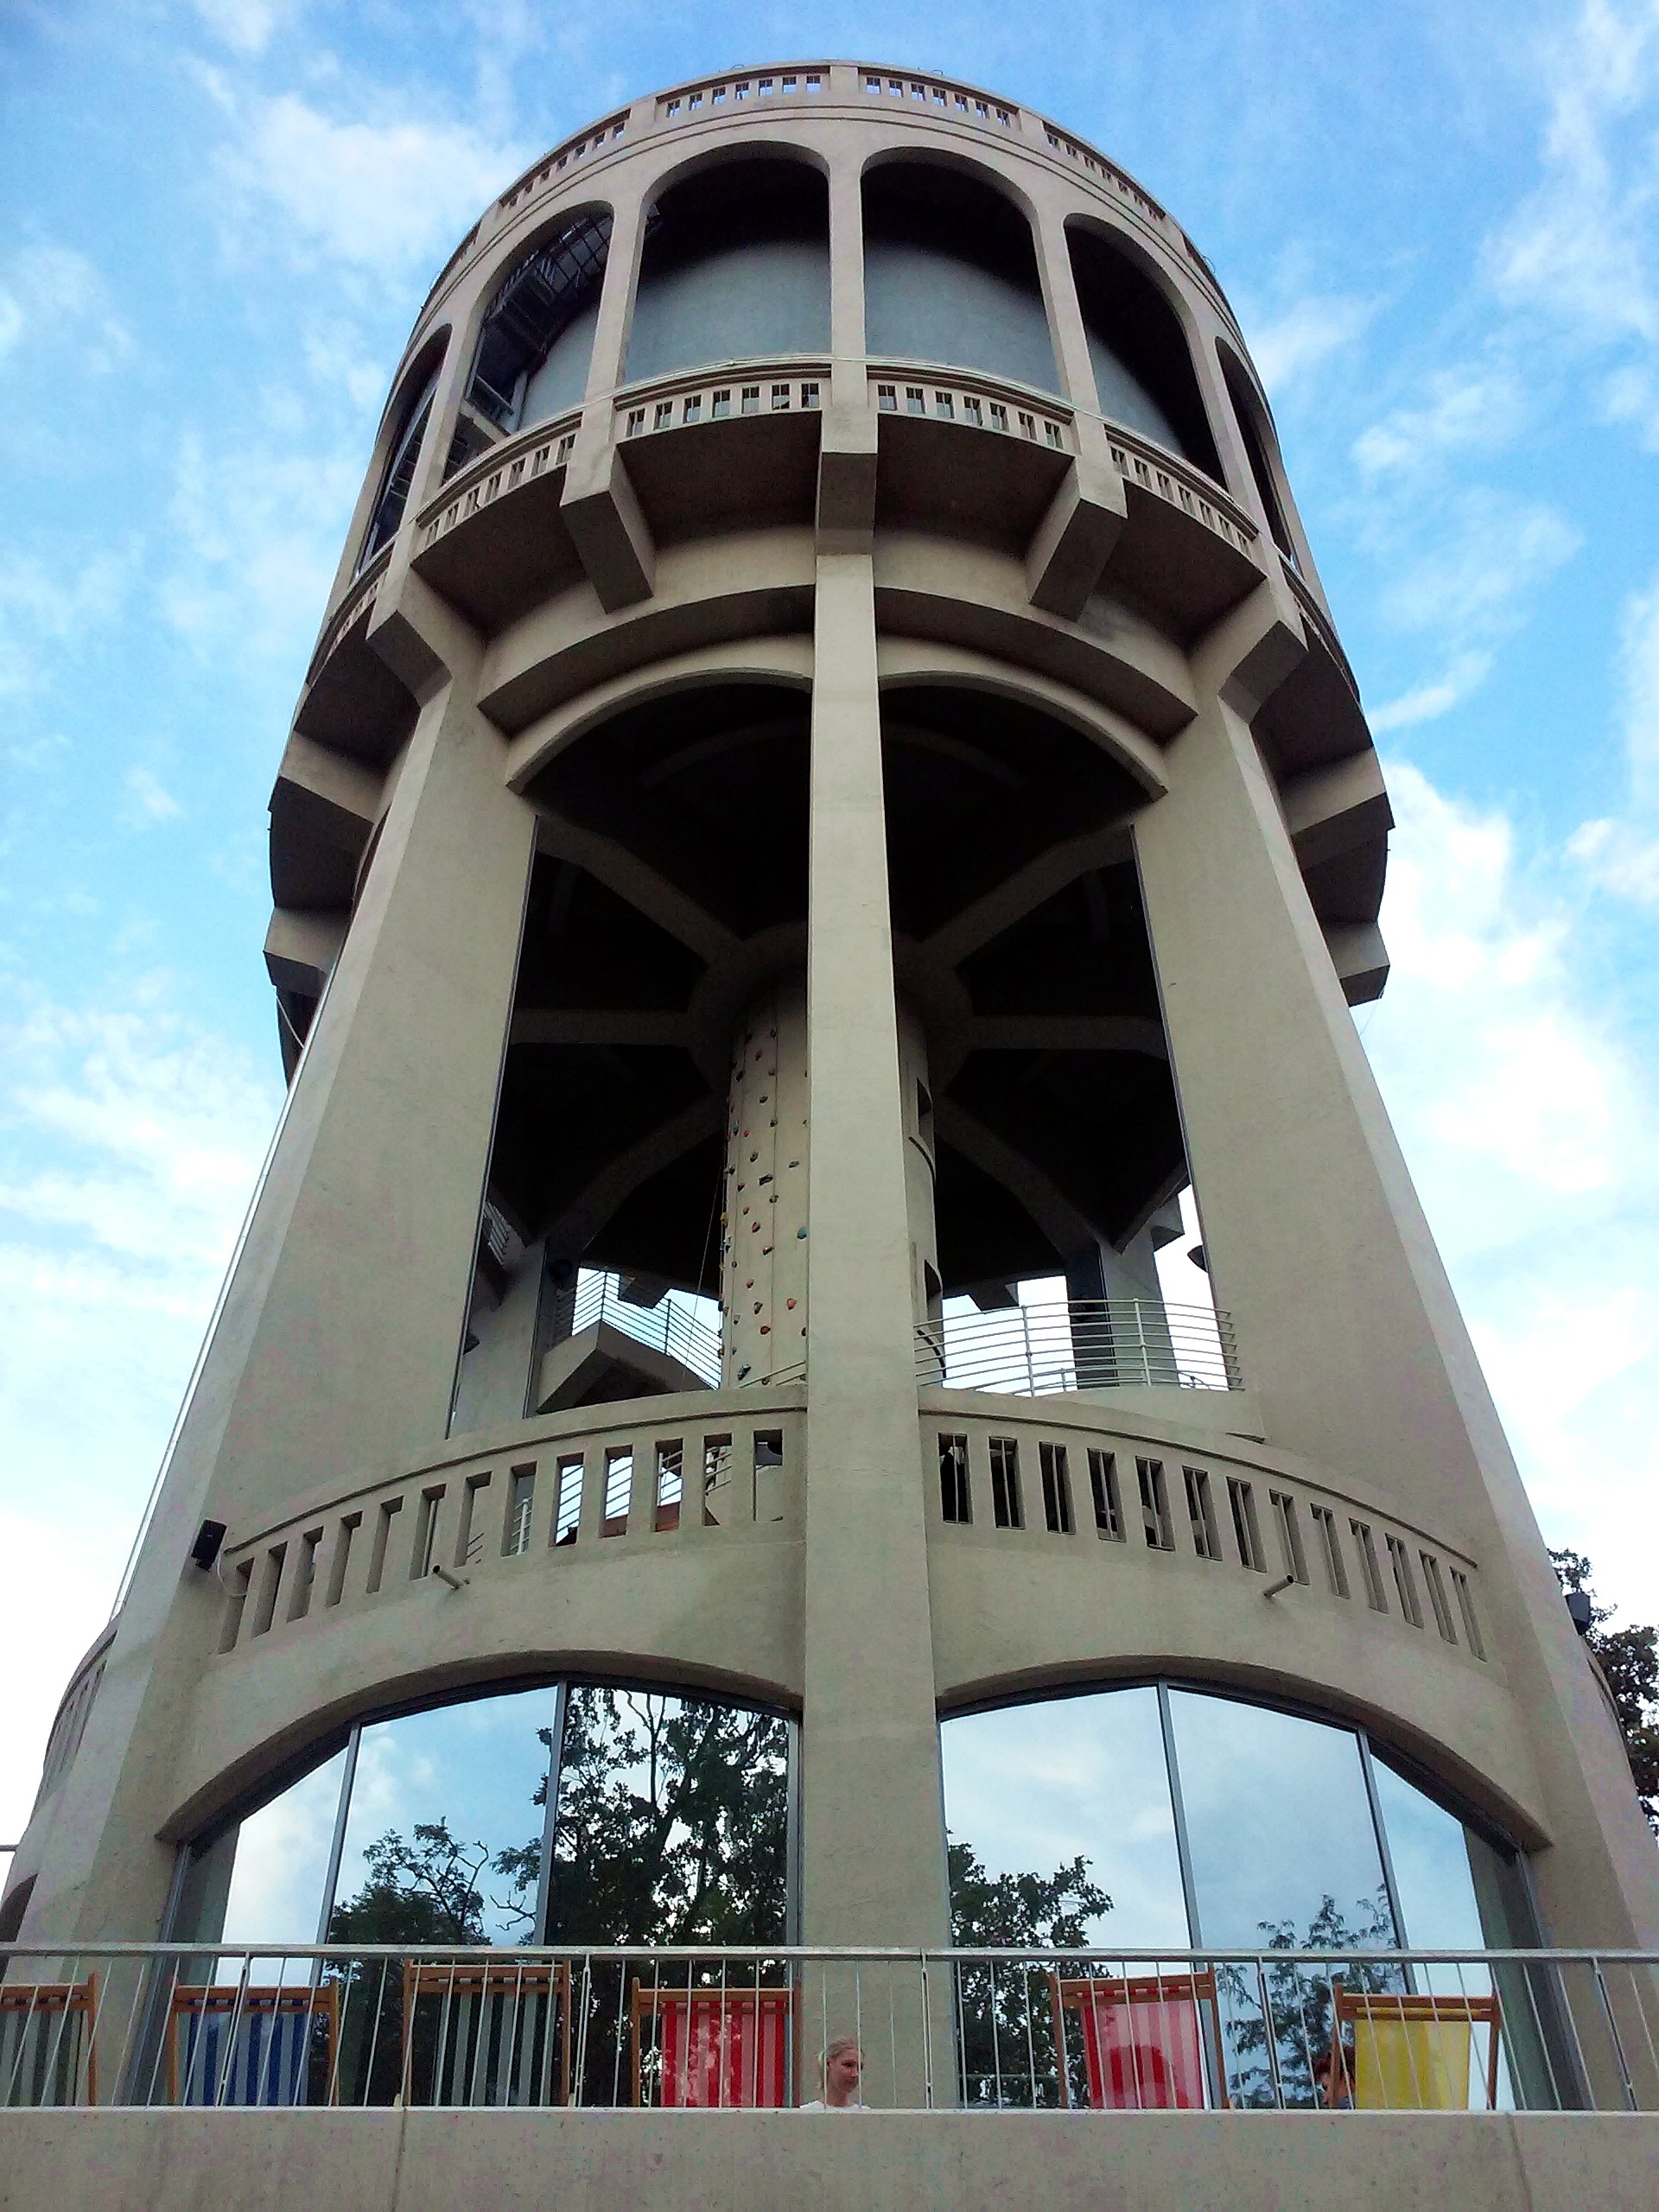
architecture, tower, landmark, facade, water tower, debrecen hungary, angelstyle, control tower